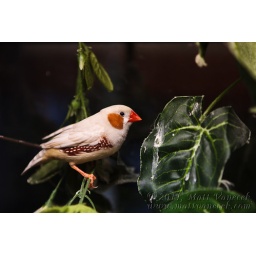
In the bird house at an assisted care complex in Granbury.